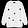
Label: Pullover